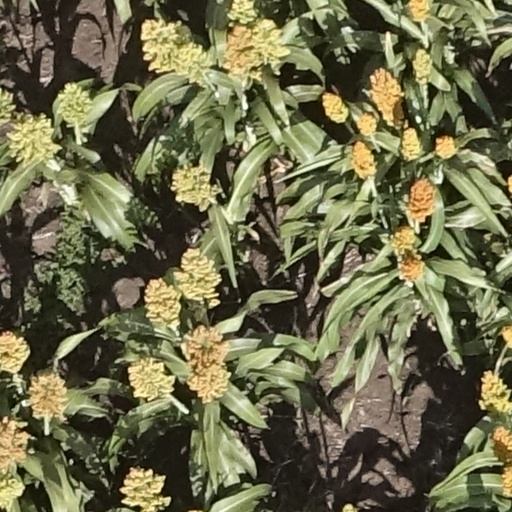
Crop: sorghum